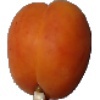
Label: apricot